Nelson C. and Gertrude A. Burch House

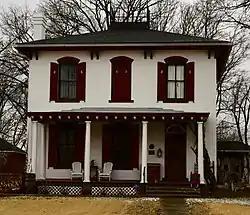

The Nelson C. and Gertrude A. Burch House, (also known as the Smith House and Sandy House) is a historic house located at 115 West Atchison Street in Jefferson City, Cole County, Missouri.